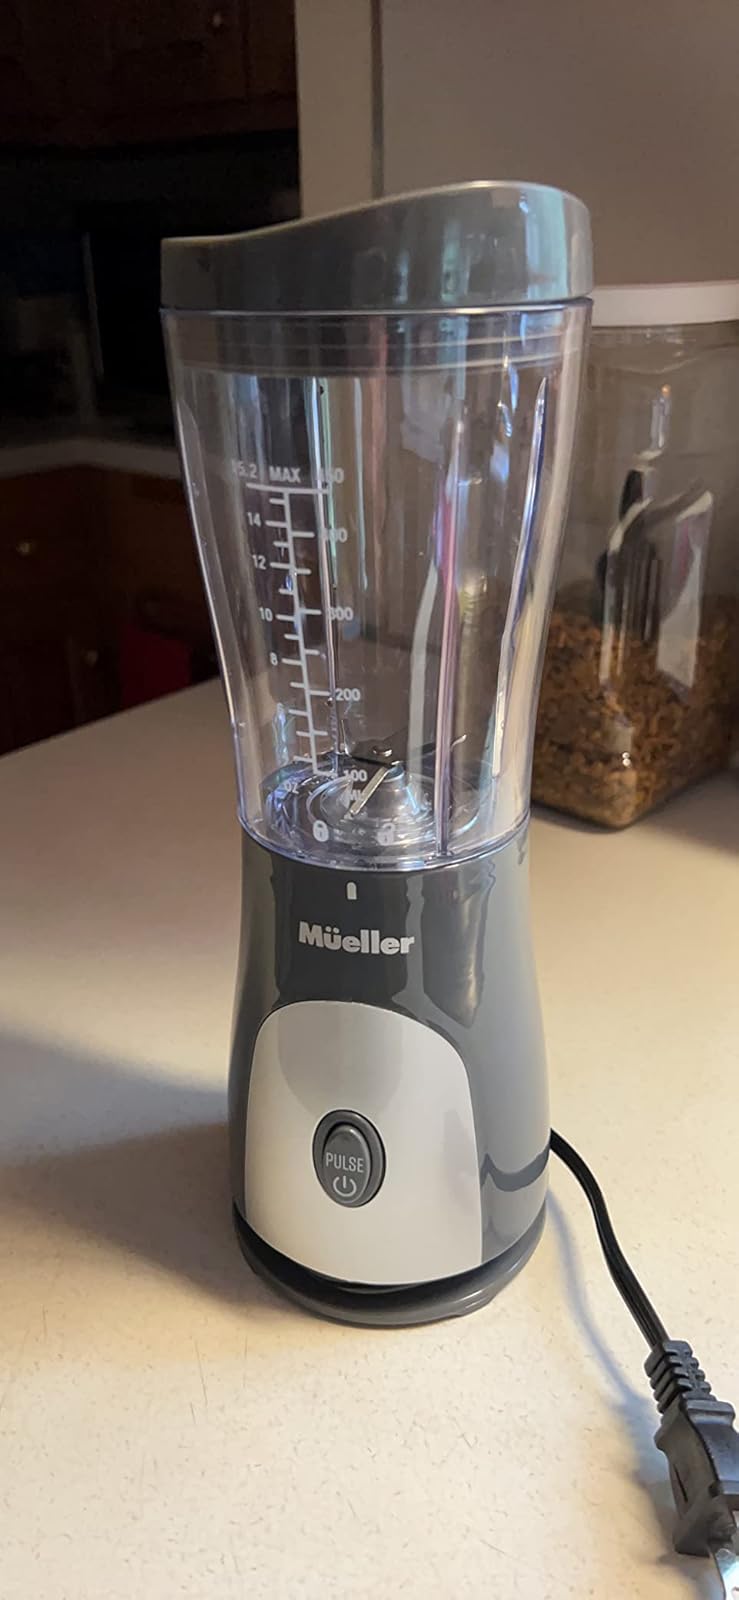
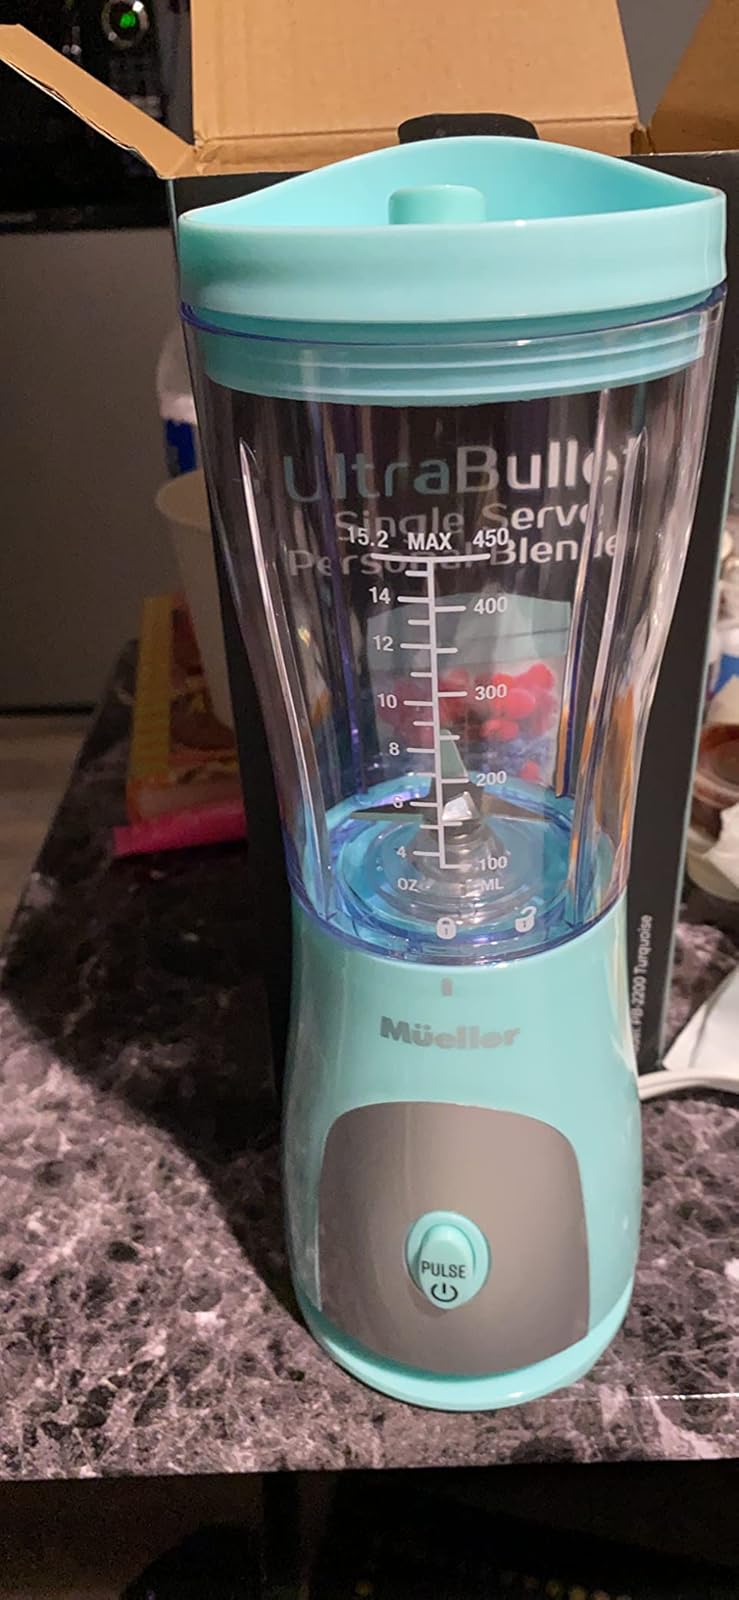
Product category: items_blender
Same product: no